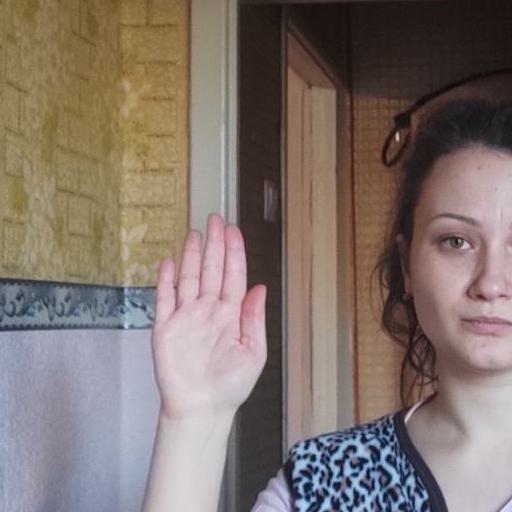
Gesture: stop